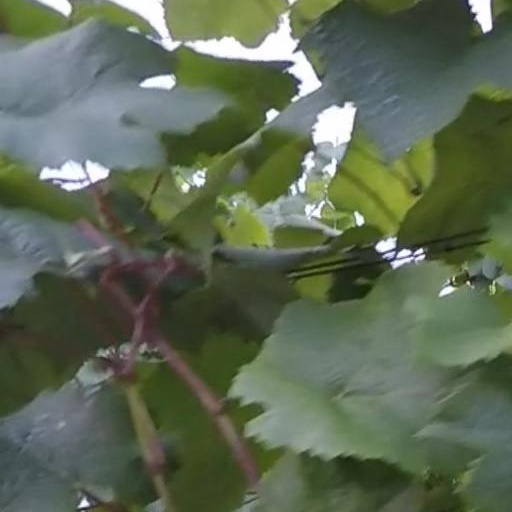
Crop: grape